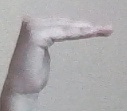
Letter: haa